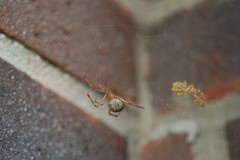
Species: Parasteatoda_tepidariorum